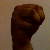
The image shows a hand gesture representing the letter 'M' in Indian Sign Language.